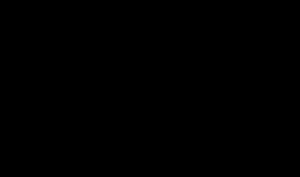
L’Apollo Lunar Surface Experiments Package est un ensemble d'instruments scientifiques installé par les astronautes des six missions du programme Apollo à la surface de la Lune entre 1969 et 1972. La mission Apollo 11 installa une version simplifiée de l'ALSEP : l’Early Apollo Scientific Experiments Package.